Władysław Tempka

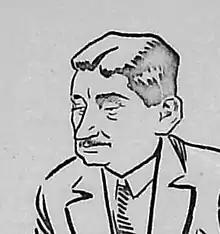
Wladystaw Tempka (1931)

Władysław Tempka (22 August 1889 in Kraków – 12 June 1942 in Auschwitz) was a Polish politician and lawyer. He was the brother of the hematologist , one of the founders of the Polish Society of Hematology.